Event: Nepal Earthquake
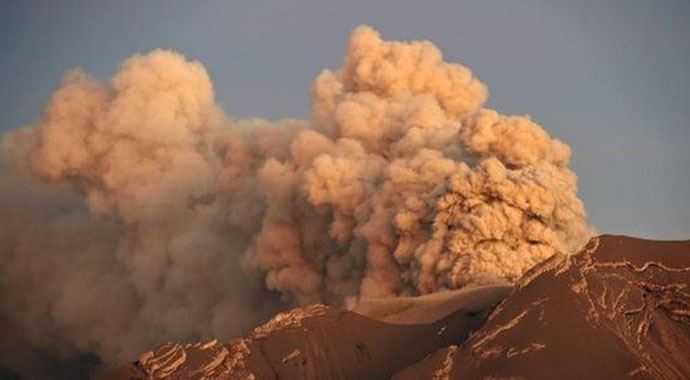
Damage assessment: damage